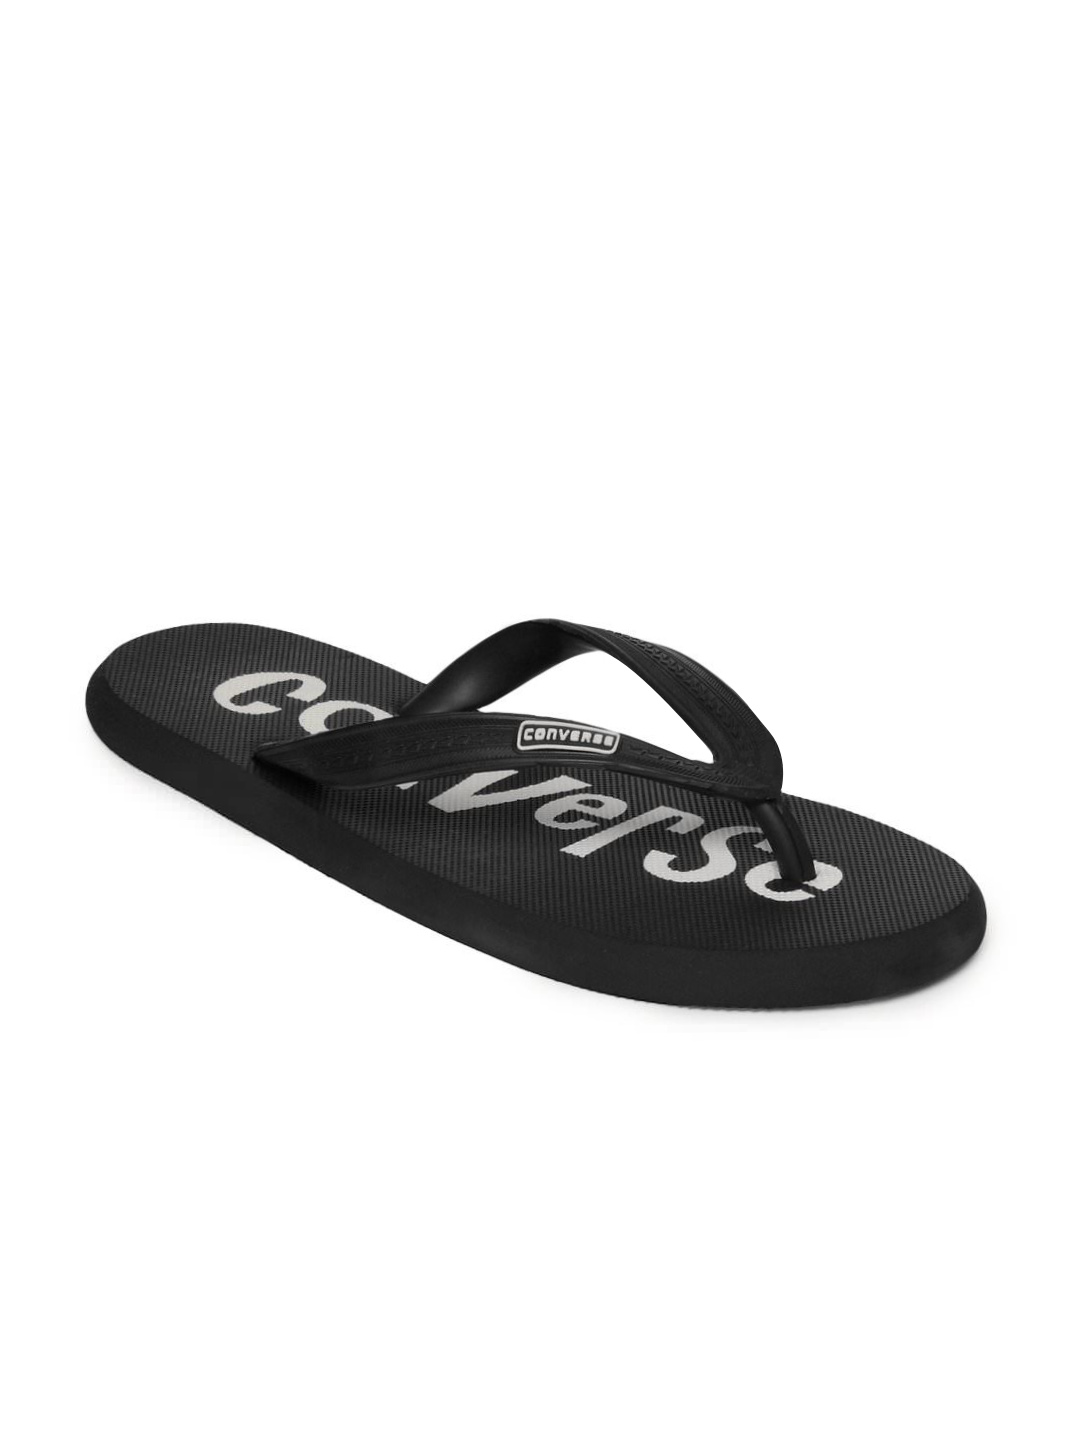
Converse Unisex Black Basic Flip Flops
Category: Footwear / Flip Flops / Flip Flops
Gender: Unisex
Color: Black
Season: Spring 2013
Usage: Casual